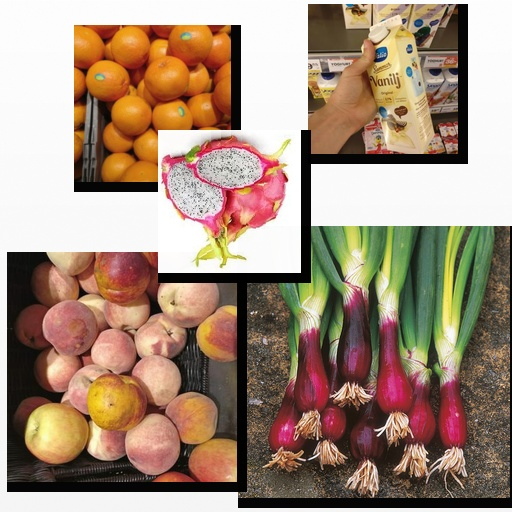
Food items: red_grapefruit, vanilla_yogurt, onion, peach, dragon_fruit